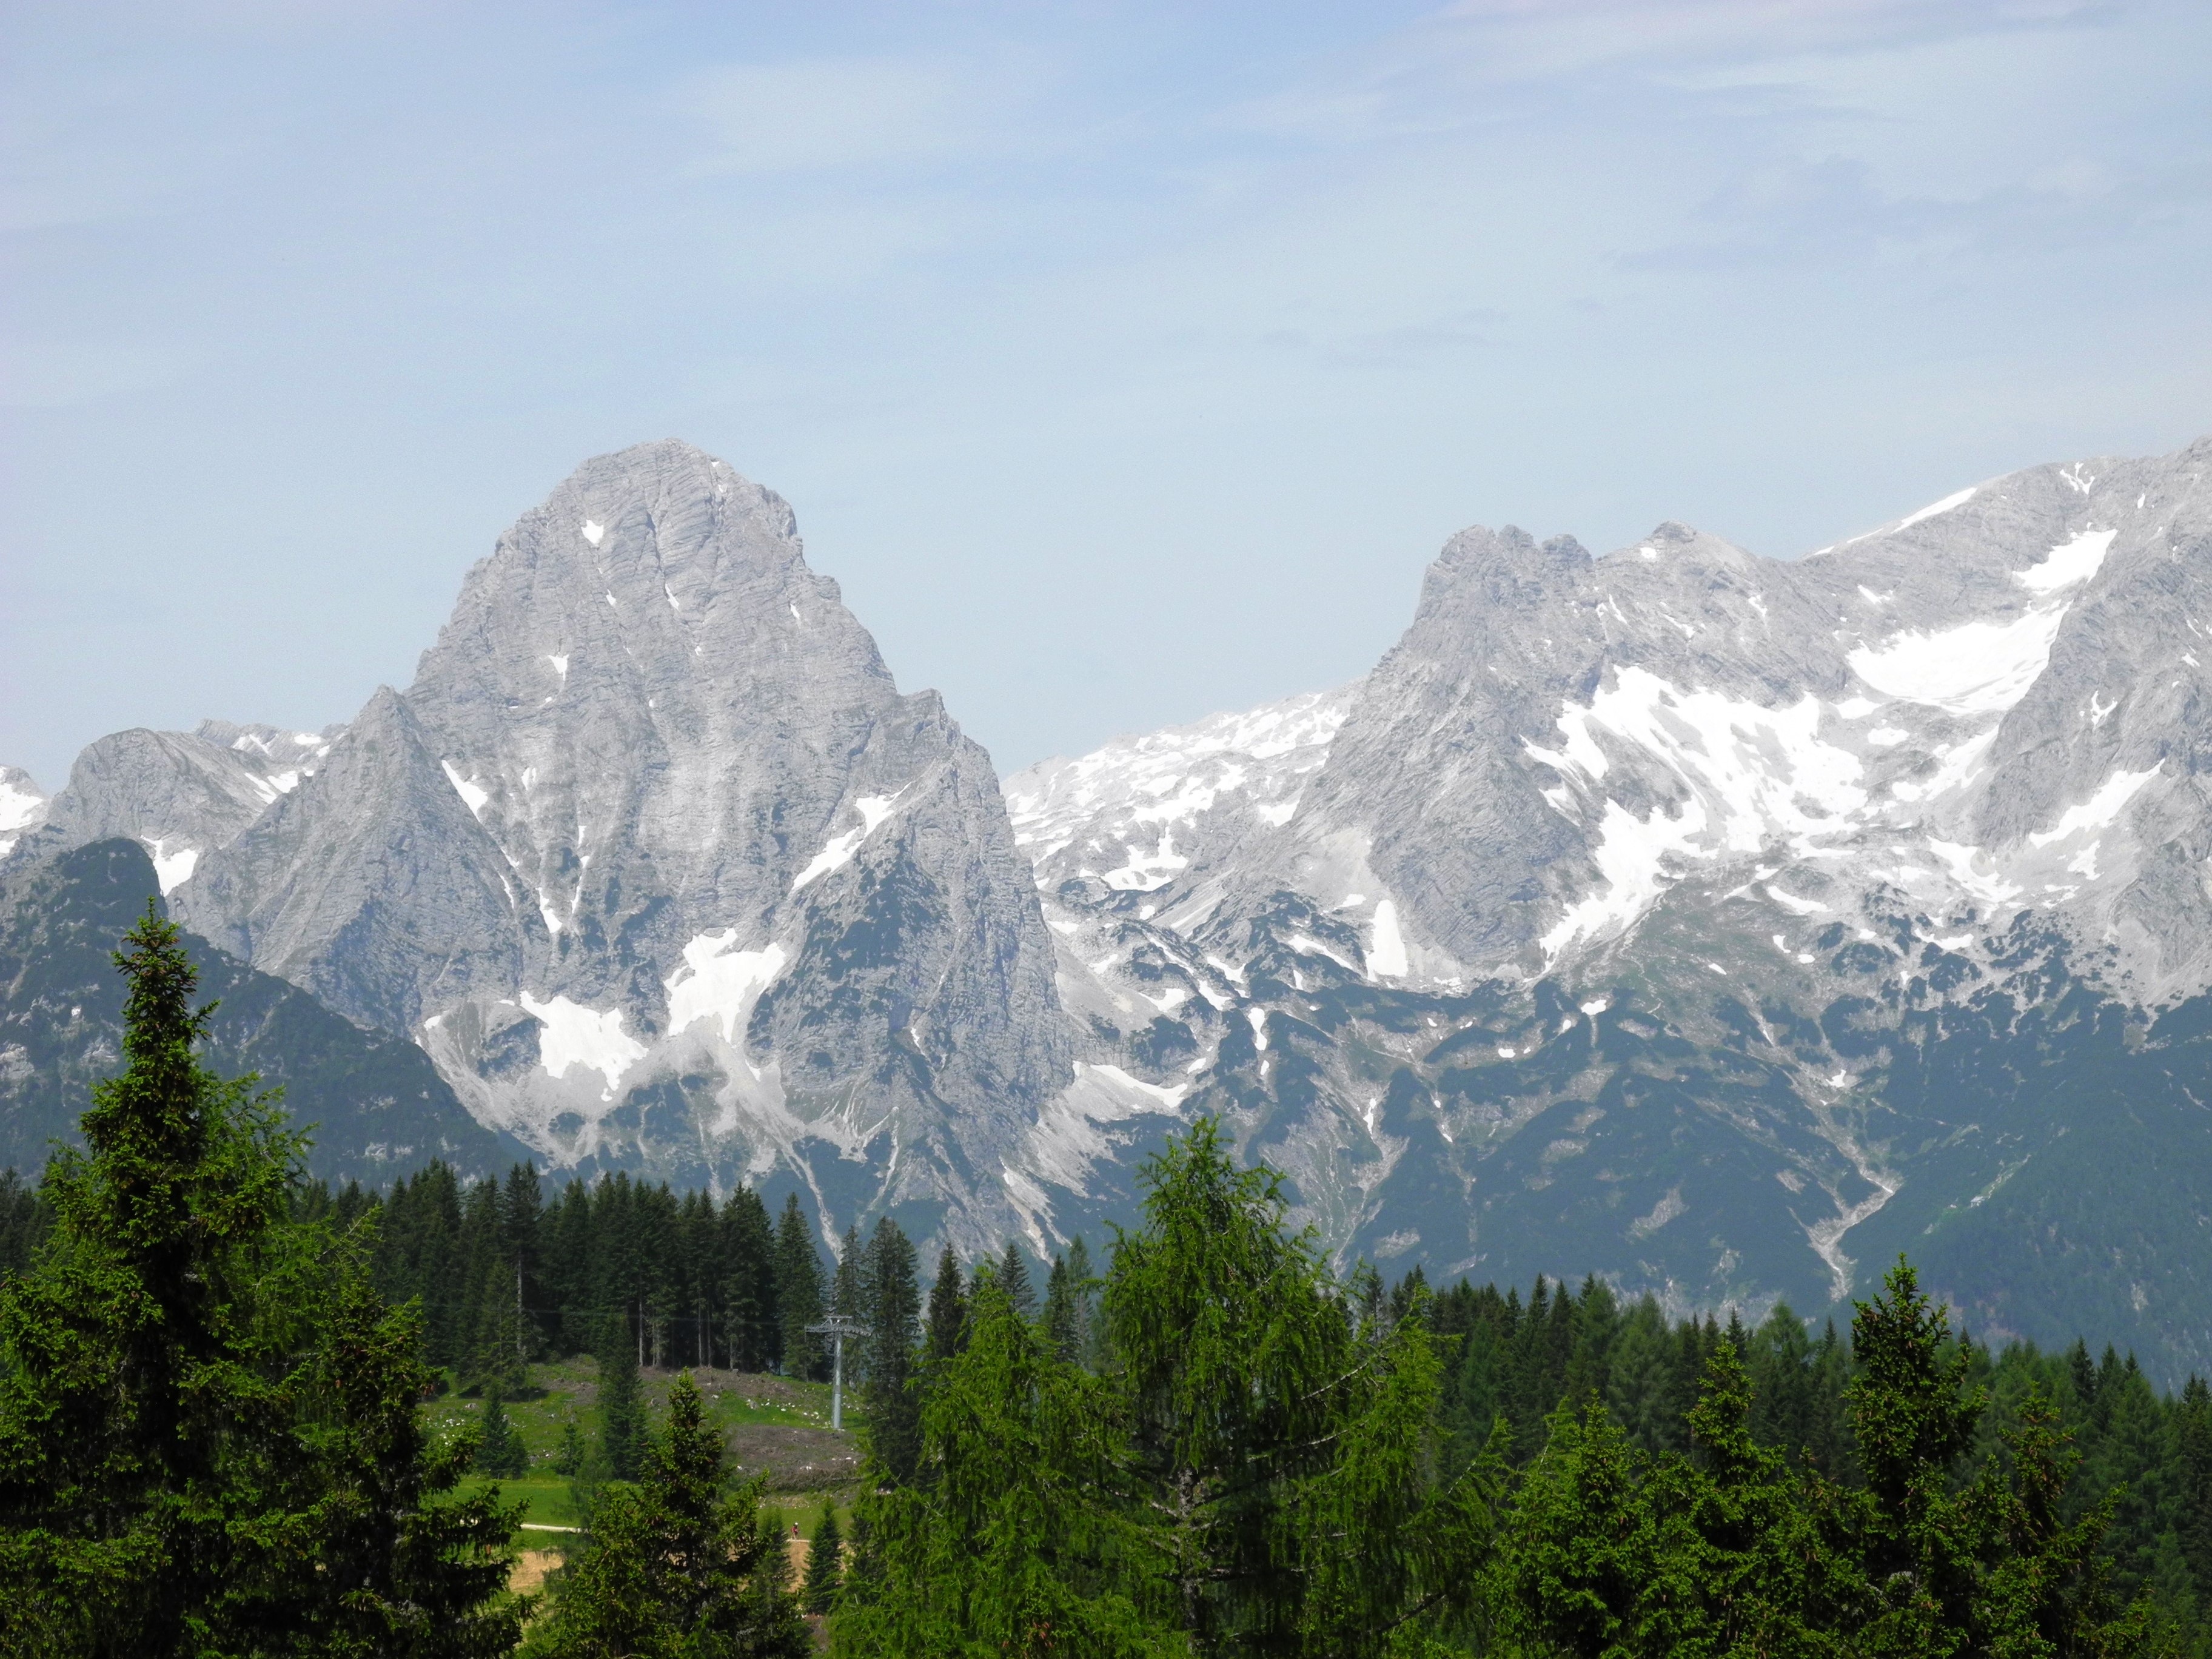
landscape, wilderness, mountain, sky, hiking, valley, mountain range, panorama, alpine, ridge, summit, massif, mountains, alps, plateau, fell, cirque, landform, mountain pass, geographical feature, mountainous landforms, geological phenomenon